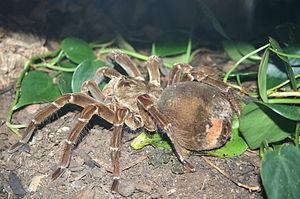
Theraphosa blondi, mieux connue en français comme mygale de Leblond, mygale Leblondi, Mygale Goliath ou Mygale mangeuse d'oiseaux est une espèce d'araignées mygalomorphes de la famille des Theraphosidae.